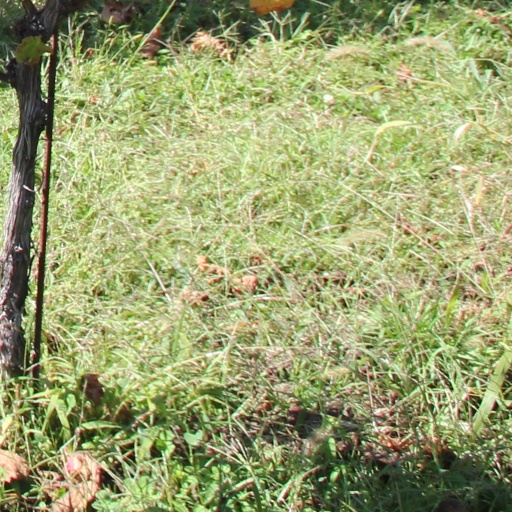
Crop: grape